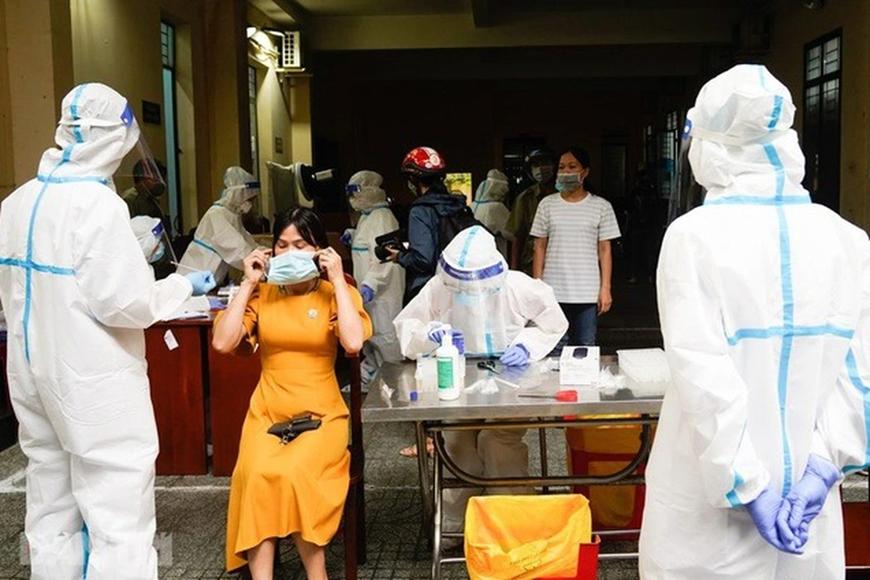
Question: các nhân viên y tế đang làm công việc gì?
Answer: các nhân viên y tế đang lấy mẫu của người dân